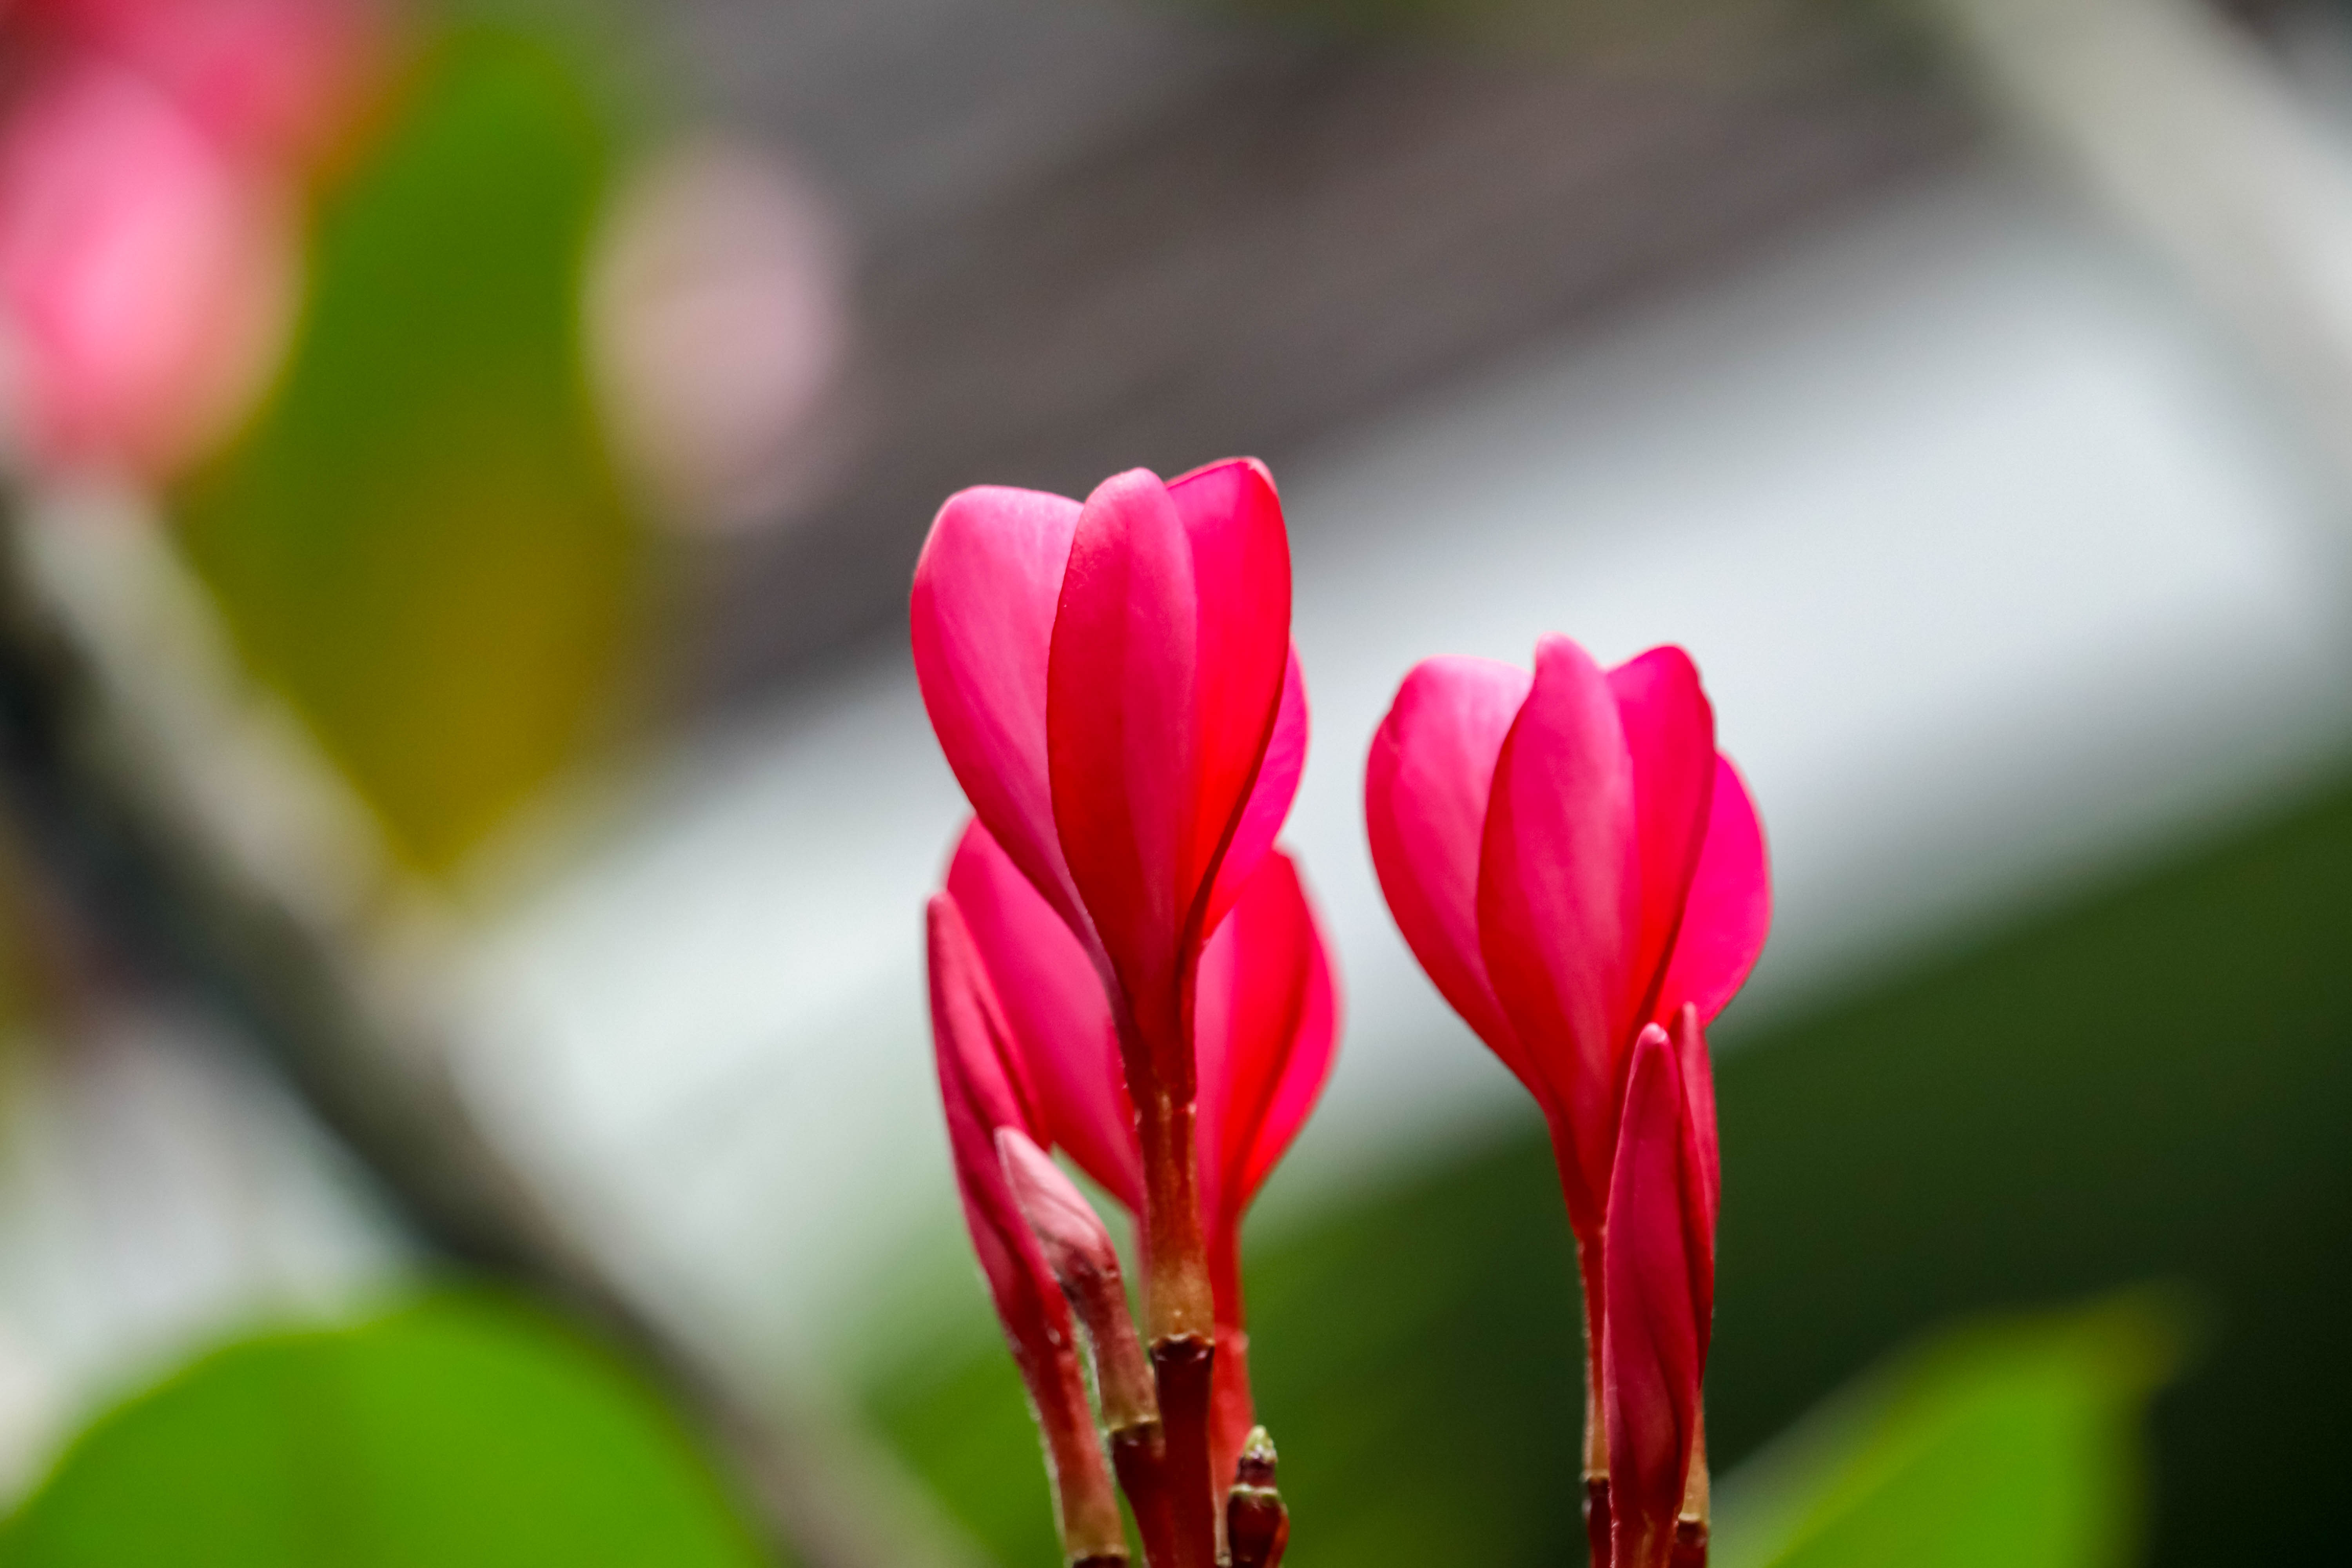
flower, pink, petal, magenta, botany, flowering plant, spring, close up, Pedicel, herbaceous plant, wildflower, macro photography, plant stem, bud, malvales